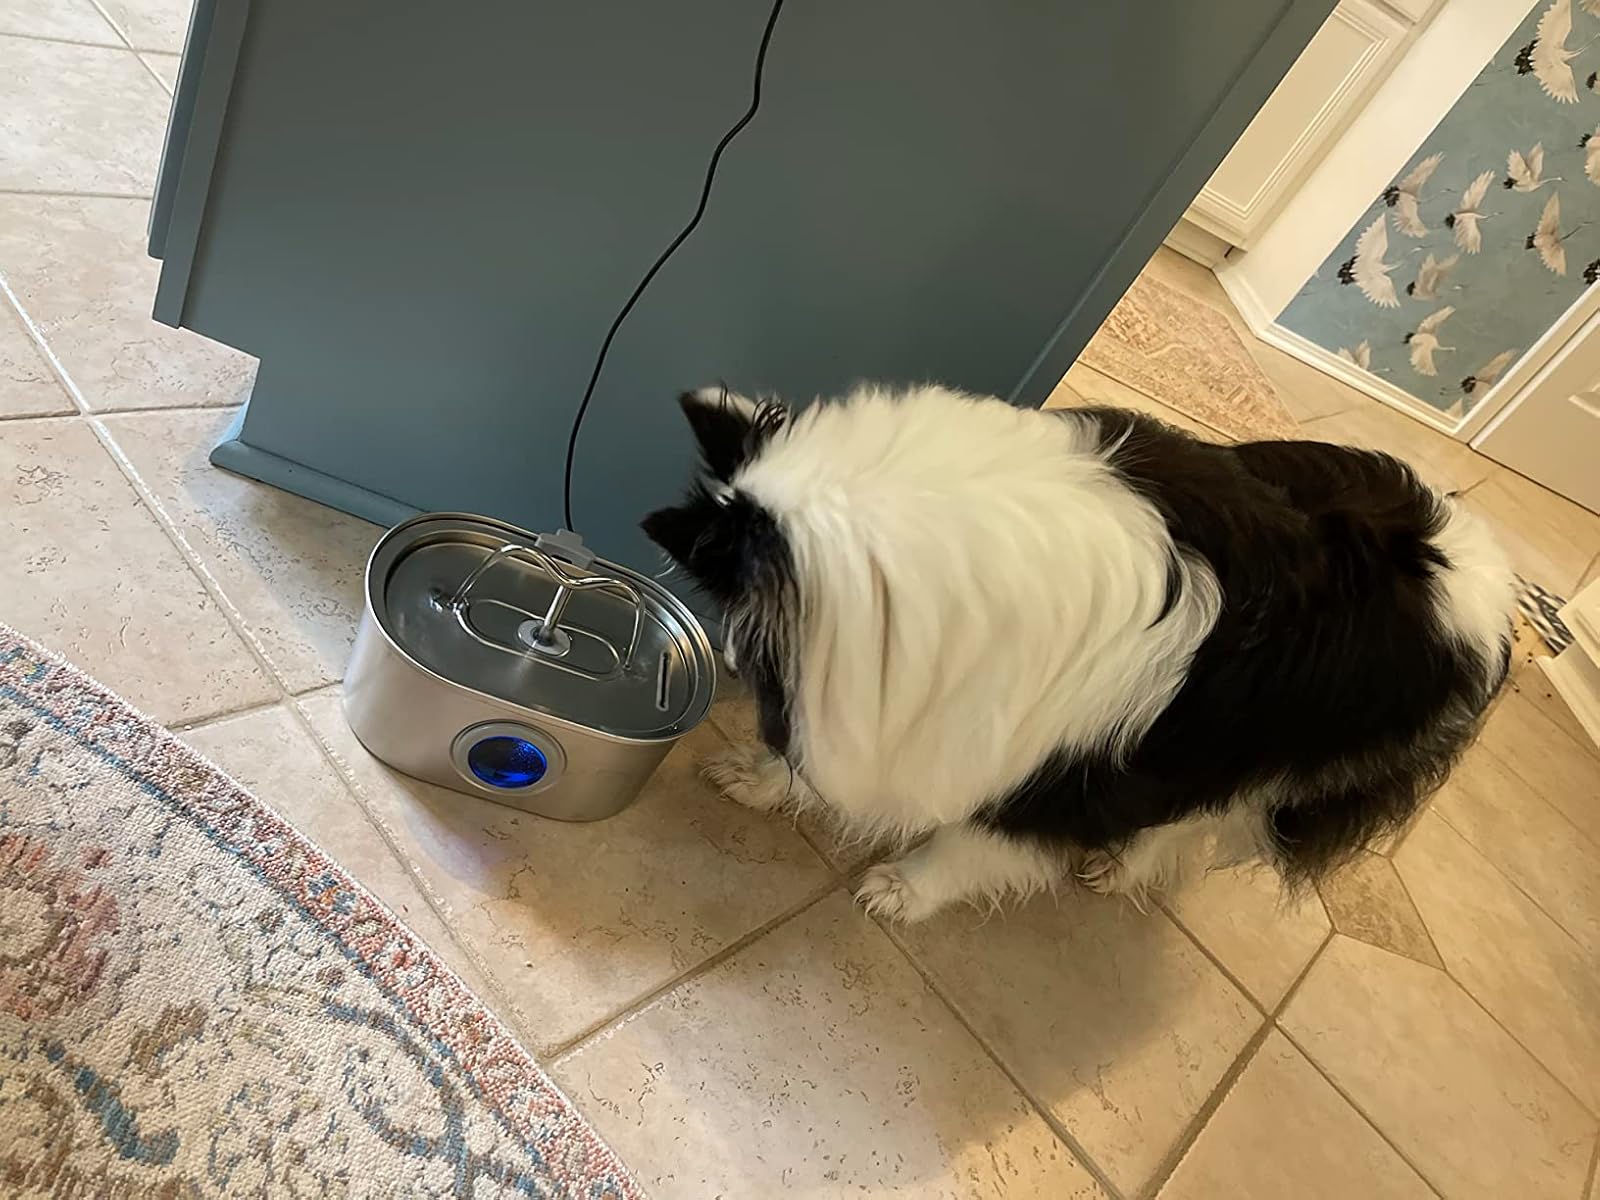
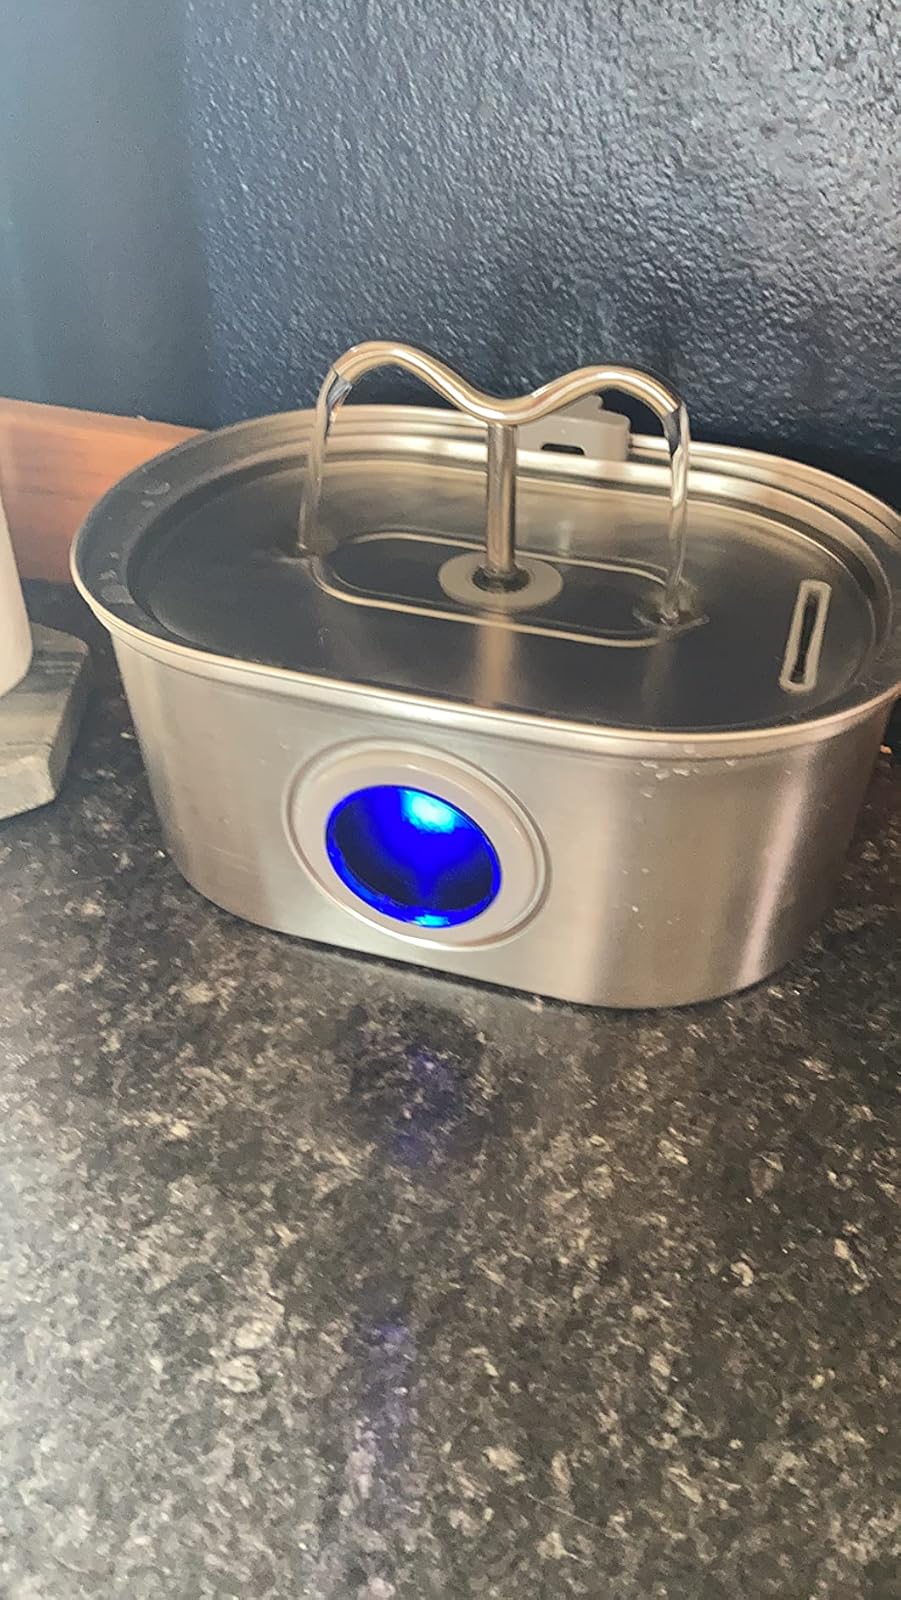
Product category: items_bowl
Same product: yes